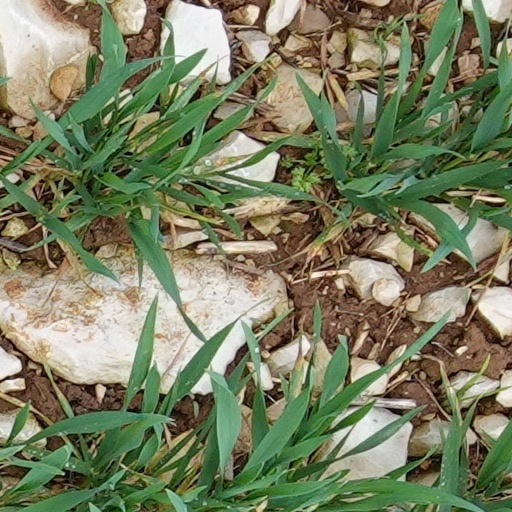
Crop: wheat